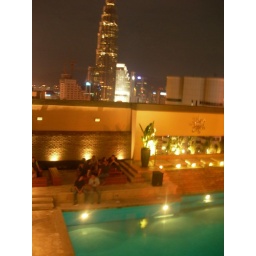
View from the Luna Bar, a roof top bar on a skyscraper in Kuala Lumpur Malaysia.